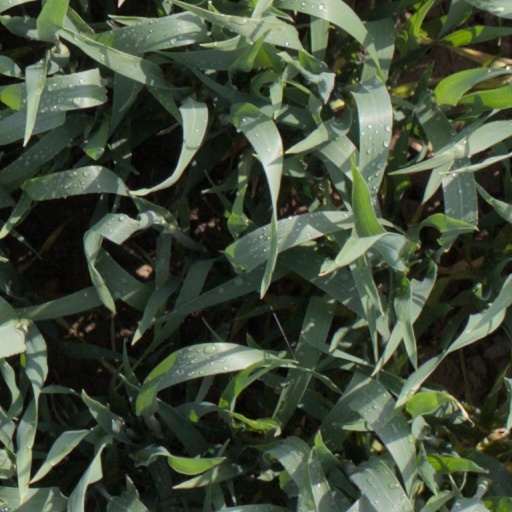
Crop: wheat